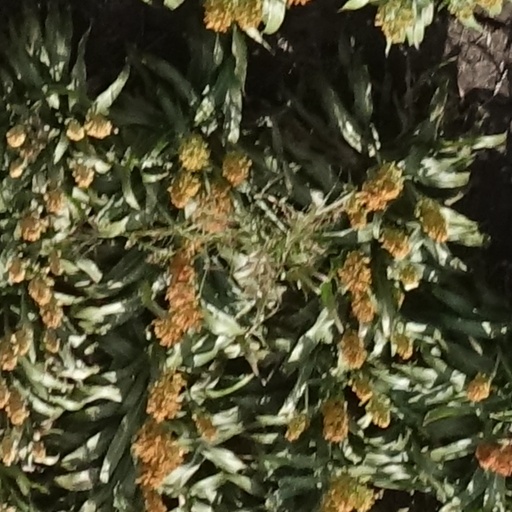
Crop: sorghum